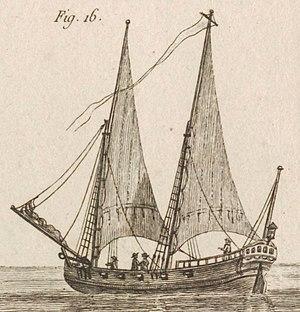
Dessin extrait du Traité pratique du gréement des vaisseaux et autres bâtiments de mer. Tome 2. 1791. Dessin de Lescallier Daniel, gravé par Petit.
La voile houari est un type de voile et de gréement. Il s'agit d'une voile triangulaire montée le long du mât et d'une vergue, elle-même montée au mât. Les premières mentions de cette voile et de ce gréement proviennent de la marine militaire britannique la fin du XVIIIᵉ siècle. Au milieu du XIXᵉ siècle, la voile et le gréement commencent à être utilisés en régate puis en plaisance. Depuis l'apparition des mâts d'un seul tenant suffisamment résistants, la voile houari tend à perdre de sa popularité au profit de gréement plus moderne. Toutefois, elle reste utilisée pour des navires « historiques » ou spécifiques comme les « voiles-avirons ».
Cette page liste des types de bateaux avec un classement par ordre alphabétique. Dans la mesure du possible, les éléments sont illustrés avec une image représentative. Par ailleurs, les bateaux n'ayant pas encore d'article sur l'encyclopédie sont décrits succinctement. Les navires individuels sont classés dans la catégorie Nom de bateau.